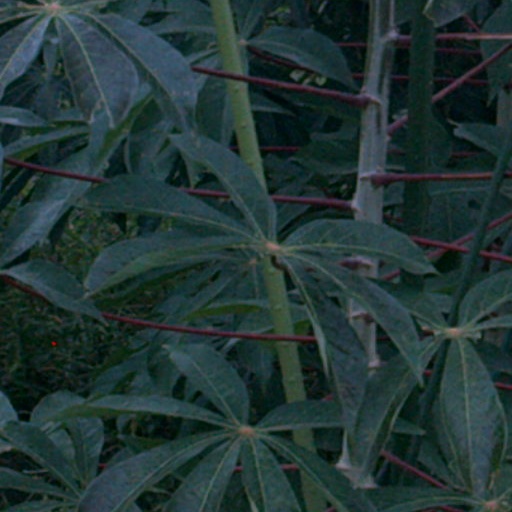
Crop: cassava